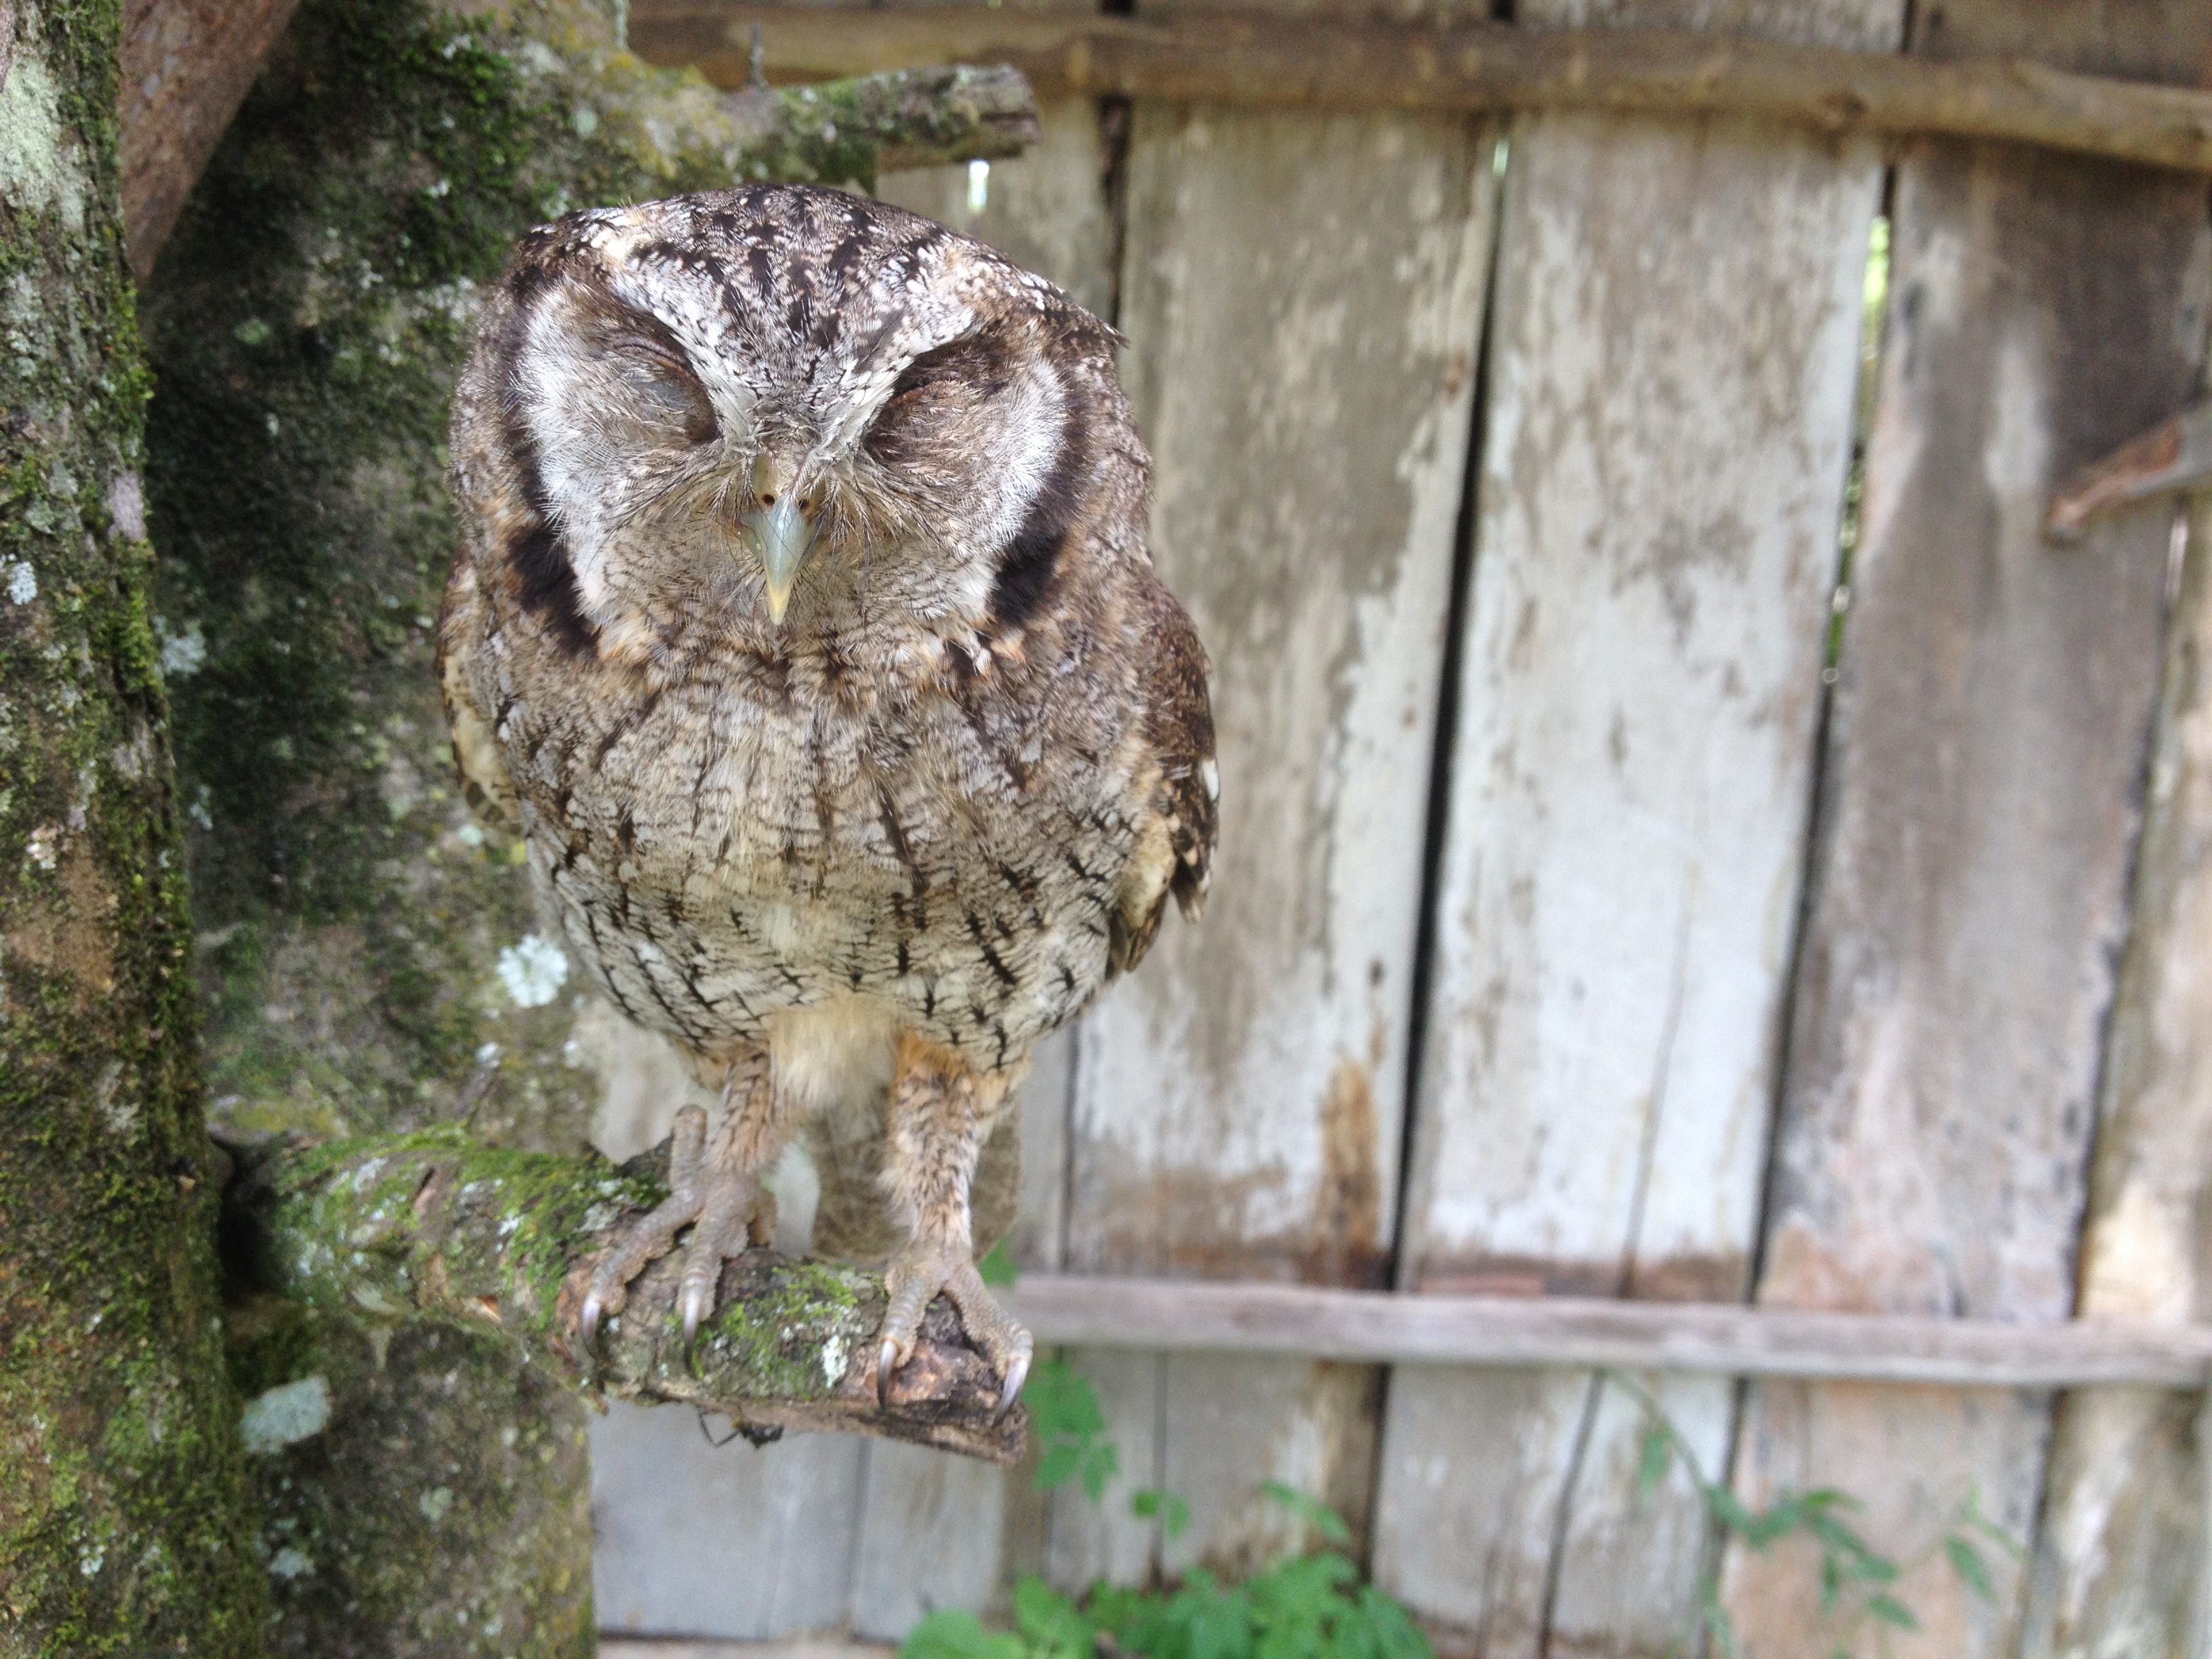
bird, wood, wildlife, beak, sleeping, owl, fauna, bird of prey, vertebrate, flashing